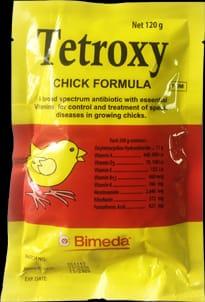
kifuko cha dawa ya kifaranga kimetengenezwa na kiwanda cha "tetrox", kwa ajili ya kuwasaidia na kukuza afya na kinga ya vifaranga dhidi ya magonjwa, ili kuhakikisha ufugaji unafanyika kwa ufanisi.